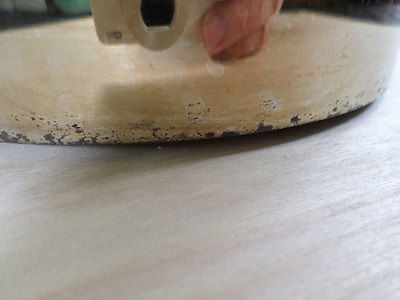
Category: kettle